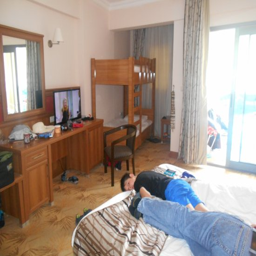
the standard family room in the main building